Richard Frey

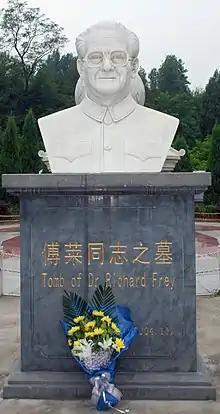
Tomb statue of Richard Frey

Richard Frey (11 February 1920 – 16 November 2004), also known by his Chinese name Fu Lai, was a Chinese military physician and politician originally from Austria. He fled due to the Second World War from Austria to China and spent his entire life in his adopted country. Because of his outstanding contributions to national independence, national liberation and to build China's land, he has gained a high reputation in China.